Lisan ud-Dawat

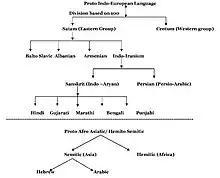
Language Origin

The Alavi Bohra community are muslims who believe in Shi'a Isma'ili Taiyebi doctrines, beliefs and tenets. The 18th Faatemi Imaam Maulaana al-Mustansir Billah (478 AH/1094 AD), from the "Aal"-progeny of Muhammad al-Mustafaa, held the seat of the Fatimid Empire in Egypt and acted as the sole authority of the Shi'a Isma'ili branch of Islam. In his era, Maulaai Ahmad (مولائي احمد) along with his accomplices Maulaai Abdullah and Maulaai Nuruddin, on Mustansir Billah's decree, arrived at the coast of Gujarat (Khambhat) along with a group of traders. His responsibility was to spread Shi'i Islam in the guise of doing trade. At that time, Sidhraj Jaysingh was ruling in Patan-Sidhpur, and a small Isma'ili community was already residing in Gujarat who were well-versed with local customs and language. They helped the clergy in every possible way to dispense the word of Imam among those Brahmins who showed sincere interest in Isma'ili doctrine. Historical accounts points that early Taiyebi preachers-"maulaai" had to travel far and wide on the commands of their "Da'i" to such a remote place where they found the native language as a big hindrance to their religious agenda. So, they first learned and mastered the local language and it proved as a best tool of communication.